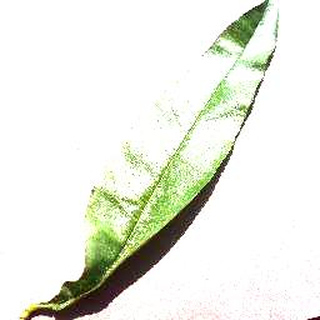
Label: healthy_peach